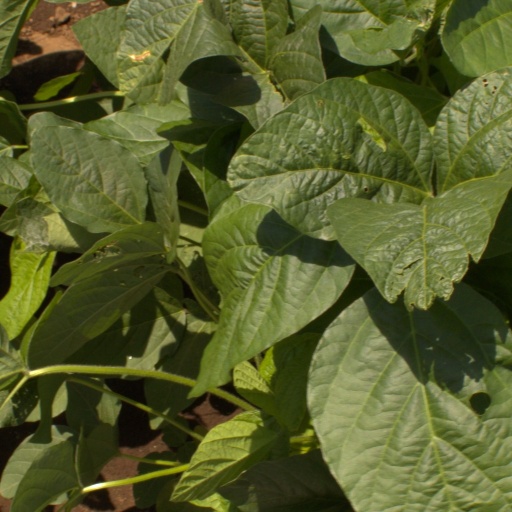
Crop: soybean